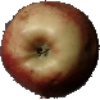
Label: Apple Red 3